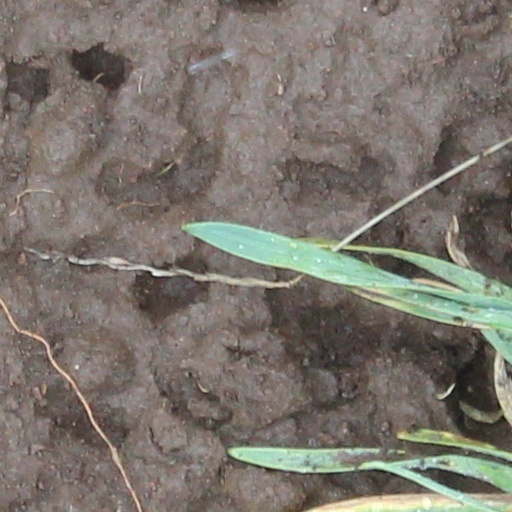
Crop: wheat